Château Saint-Germain

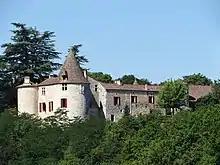
Castle of Saint-Germain

Château Saint-Germain is a château in Dordogne, Nouvelle-Aquitaine, France.